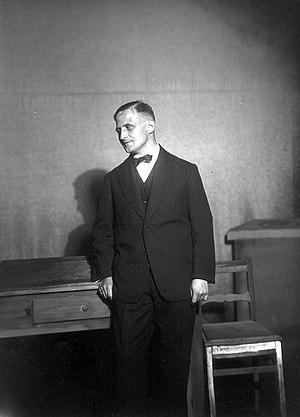
Franz Jung est un écrivain et économiste allemand. Militant communiste et résistant au nazisme, il a terminé après guerre sa carrière comme journaliste aux États-Unis.